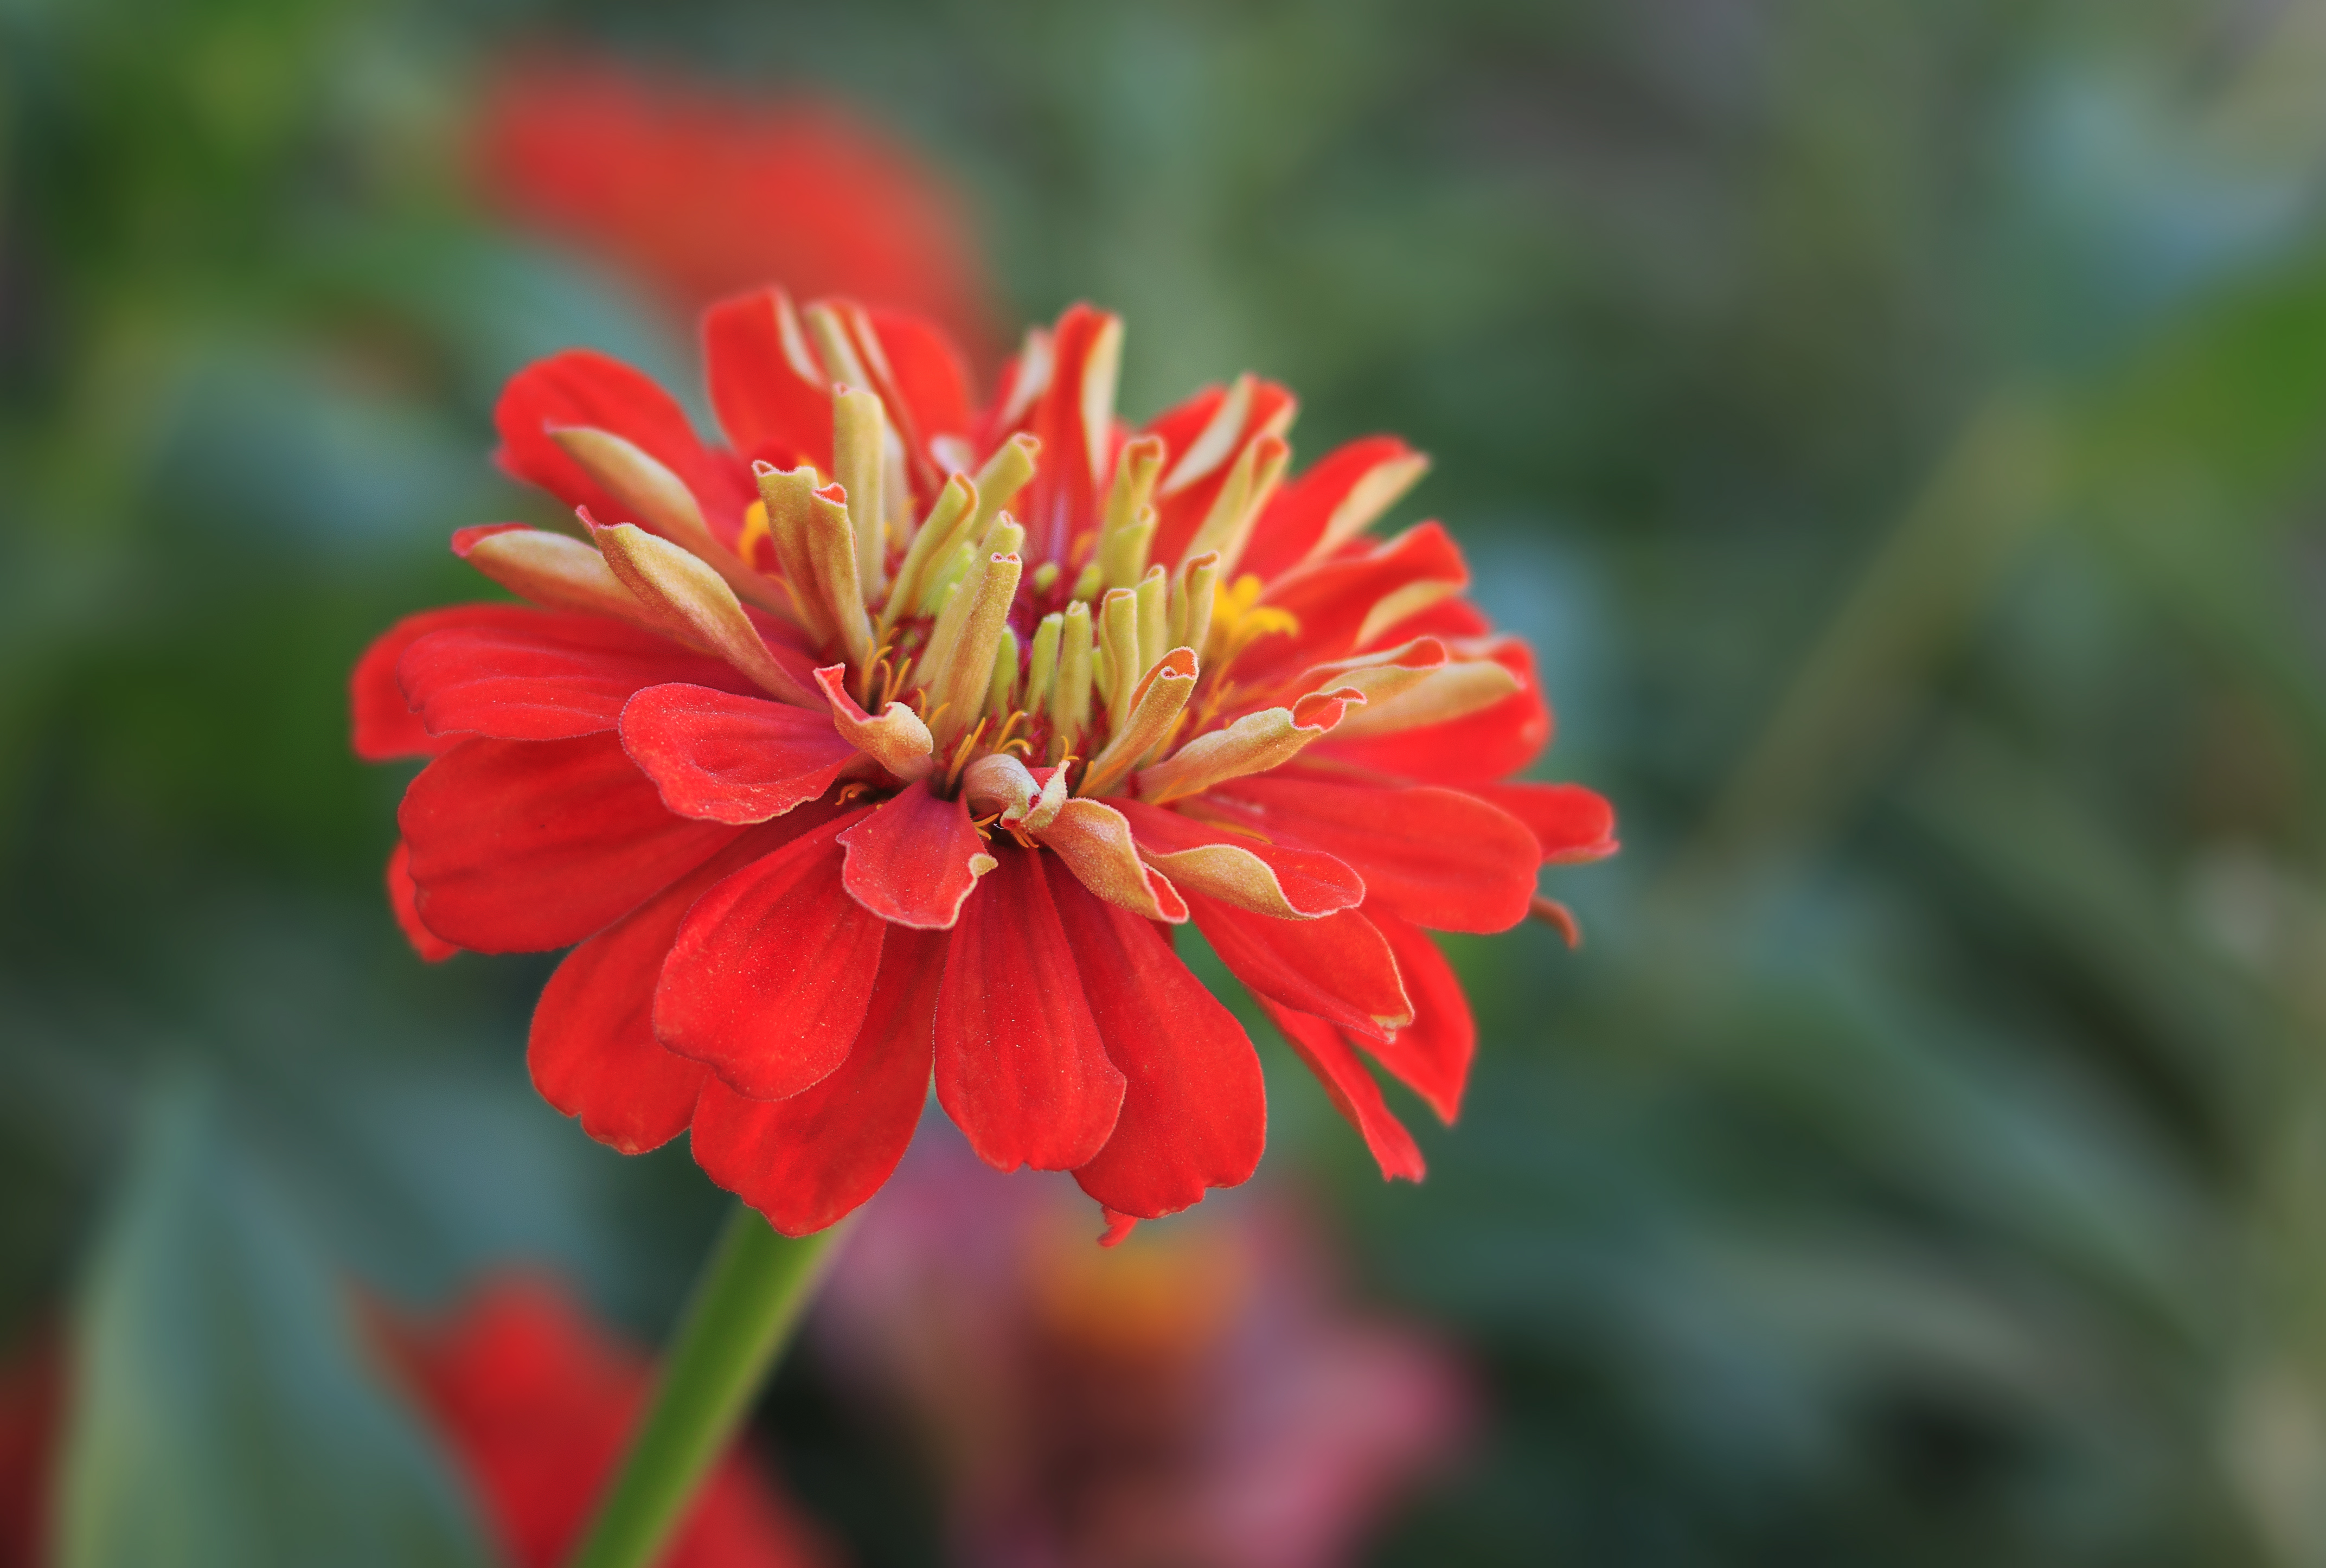
zinnia flower, flower, flowering plant, plant, petal, common zinnia, zinnia